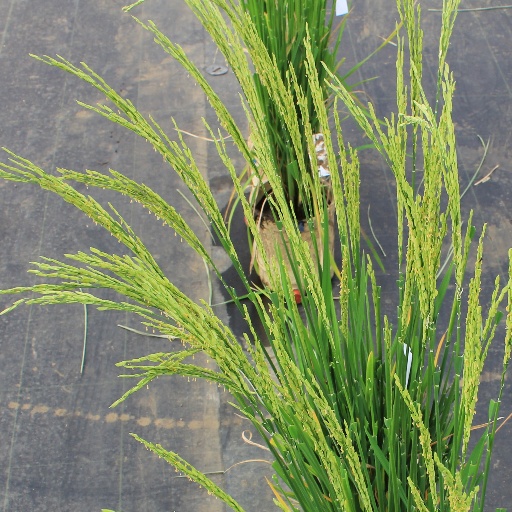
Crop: rice